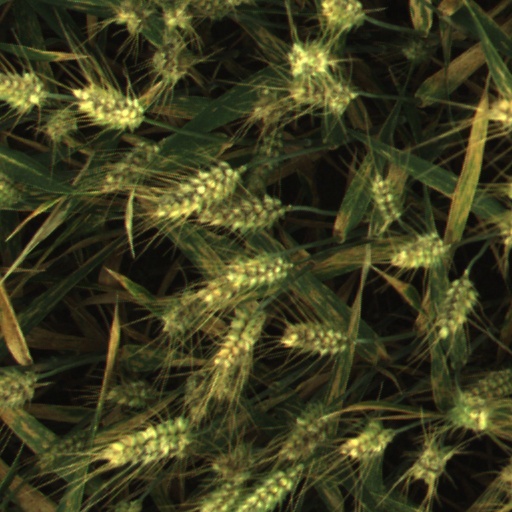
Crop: wheat